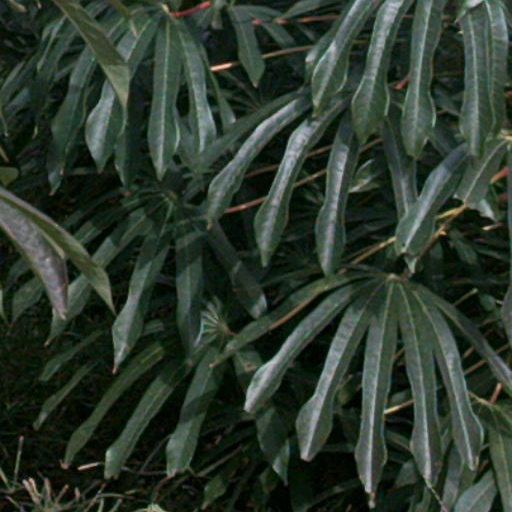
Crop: cassava